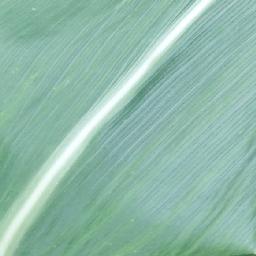
Label: Corn_(Maize)___Healthy